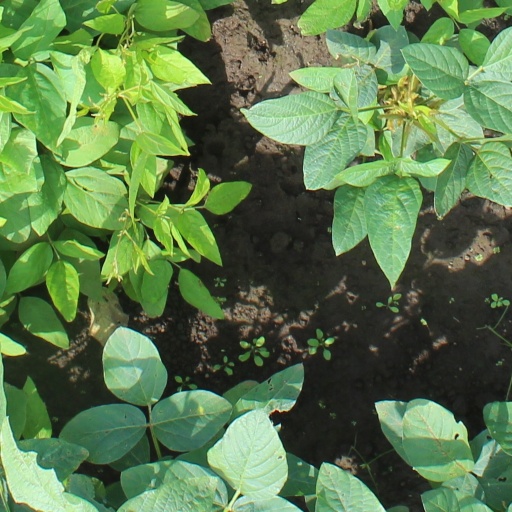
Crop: soybean